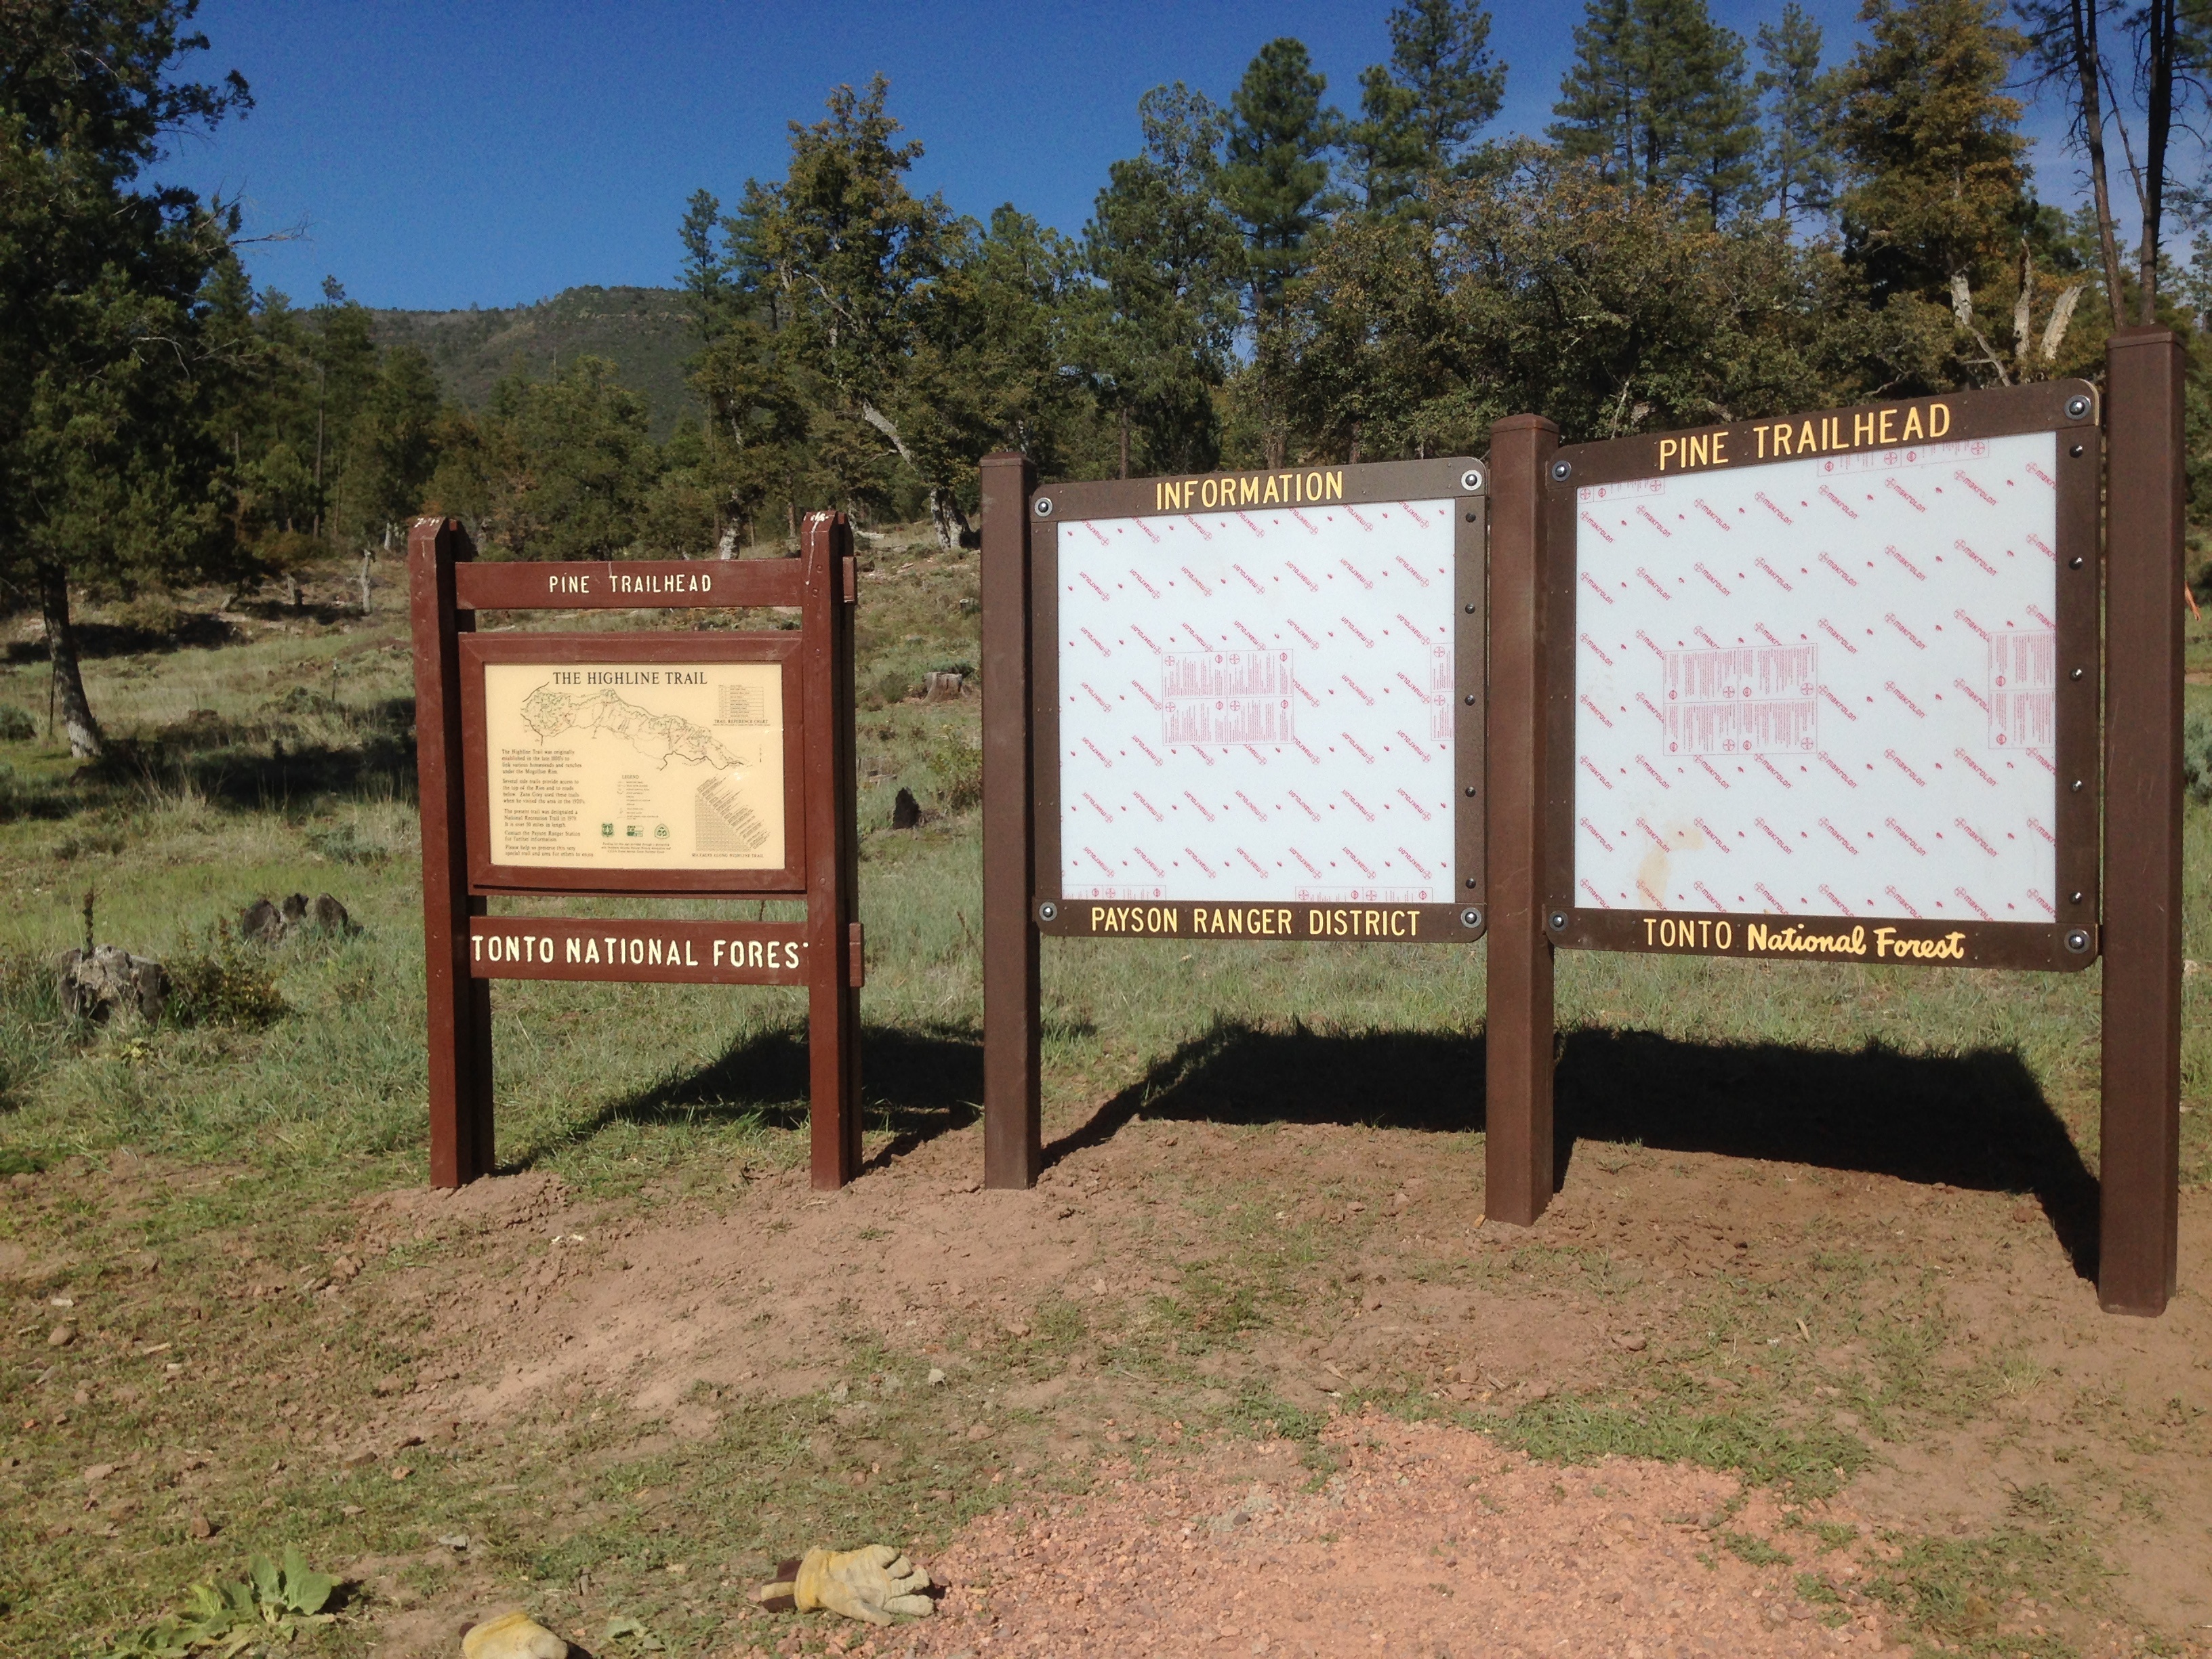
playground, pstrails, outdoor structure